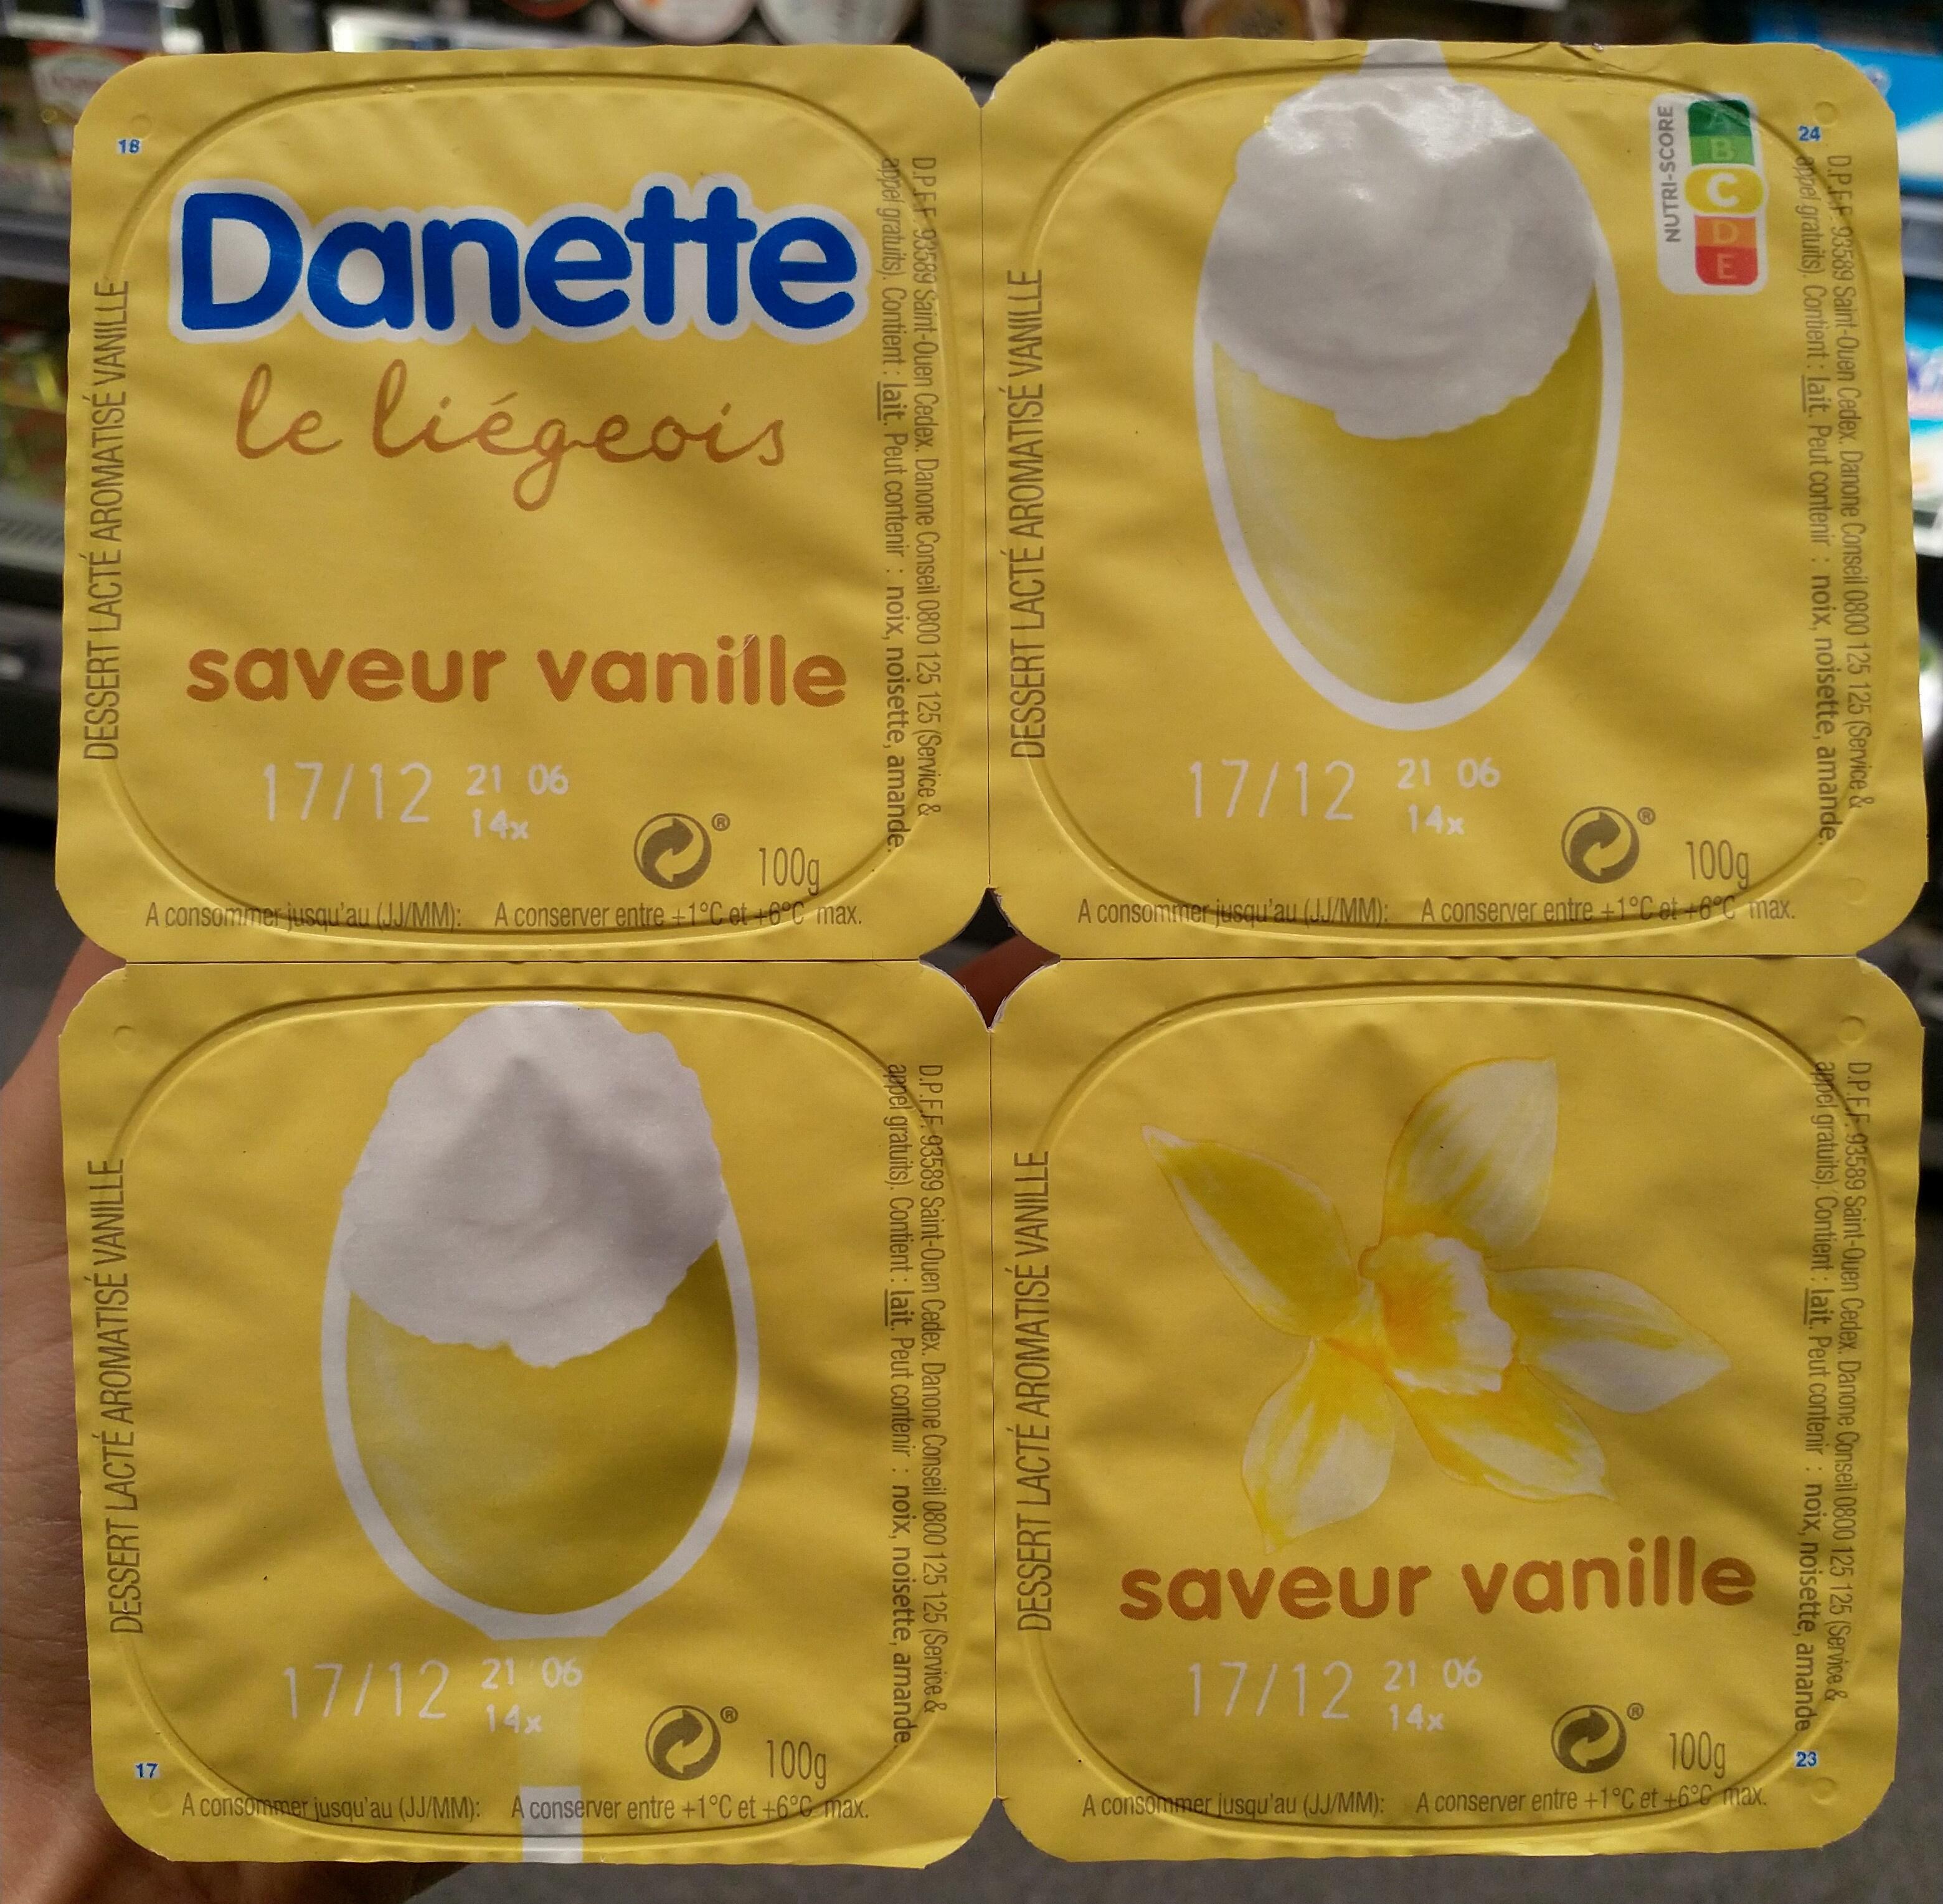
Nutri-Score label: nutriscore-c